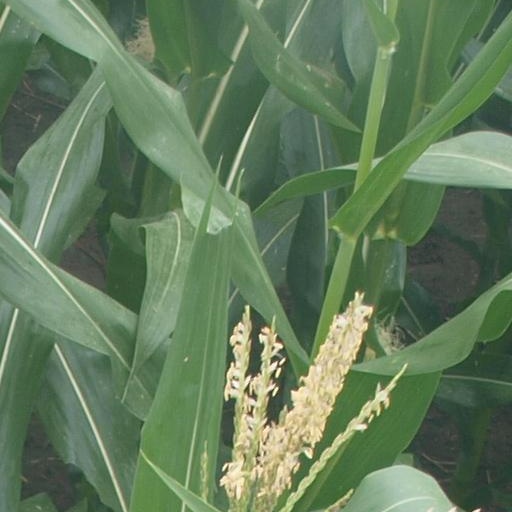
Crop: maize; corn